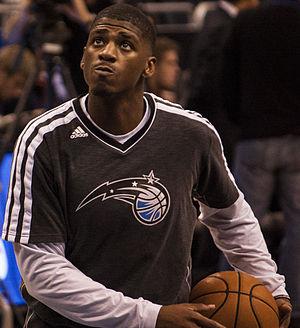
DeQuan Jones est un joueur américain de basket-ball qui évolue en Serie A au Pallacanestro Trieste, au poste d'ailier. Il est né à Stone Mountain près d'Atlanta.